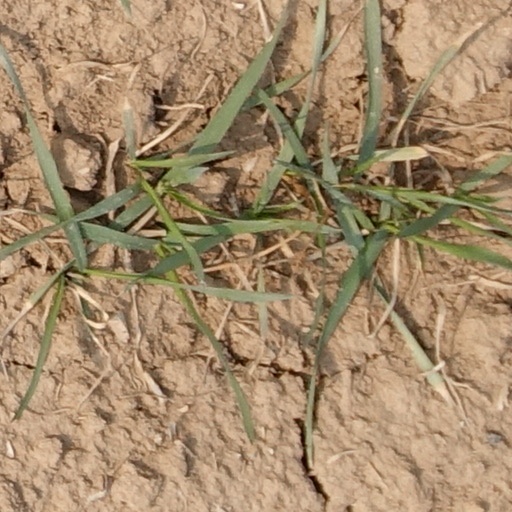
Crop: wheat